County of Provence

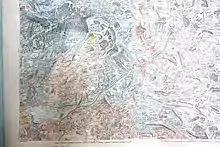
Enlargement of the Cassini map section 121 (Vaison) showing, in green, the enclaves of Provence in Dauphiné (circa 1750).

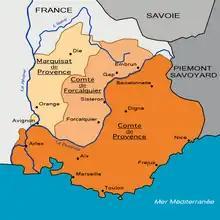
Provence was divided in 1125 into the county and of Provence and the county of Forcalquier.

Historically, after the fall of the Roman Empire, “Provence” referred to the territory incorporated into the Frankish Kingdom in 536 and which became the Marquisate of Provence under the Kingdom of Burgundy-Provence in 947. It later became the County of Provence, with Arles, then Aix-en-Provence as its capitals (Arles suffering frequent attacks from the Count of Toulouse, Marquis of Provence). The borders fluctuated: in 1125, a treaty between Raymond Berenger and Alphonse Jourdain of Toulouse divided Provence. The County of Provence was tied to the Crown of Aragon until the Treaty of Meaux-Paris (1229). In 1388, after Queen Joanna’s death, her territories east of the Var were lost and ceded to the States of Savoy in what became known as the , initially forming the Terres Neuves de Provence and later the County of Nice from 1526. A century later, in 1481, the County of Provence passed by succession to King Louis XI of France and thus became a French province.